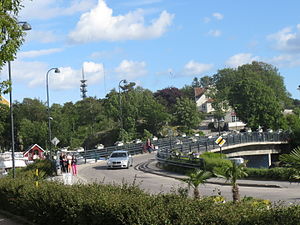
Odderøya
Odderøya, set fra Kristiansand centrum.
Odderøya er en ø udenfor Kristiansand i Norge, forbundet til fastlandet med broer syd for centrum af byen. Øen bruges i dag på forskellige måder. Odderøya er et rekreativt område for byens befolkning, og der udføres mangfoldig kulturel aktivitet. Havnen på vestsiden af Odderøya er en del af Kristiansand Havn. Resten af øen er et tidligere militært område. Der har været flere fæstningsværk på øen på forskellige tidspunkter. I en periode var den nordlige del af øen karantænestation med et lazaret for pest-syge.